Thomas William Ah Chow

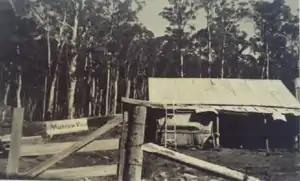

Bill helped to build Commins Hut and cattle yards on Quinn's Plain in 1937 for James (Jim) Commins and Charlie Duke who leased the Nunniong Cattle Run. It was used when mustering stock and Bill Ah Chow also stayed there prior to building his own hut.